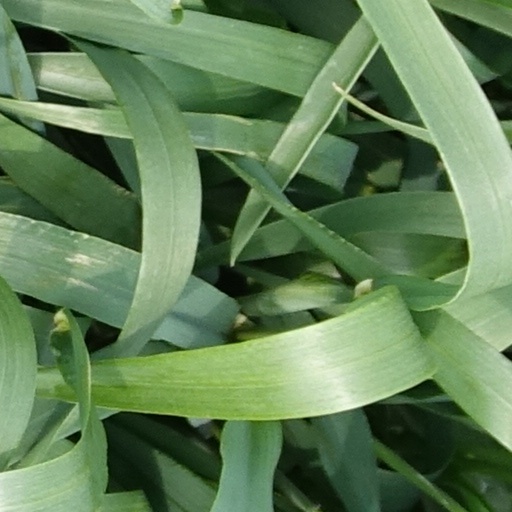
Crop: wheat